Bábism

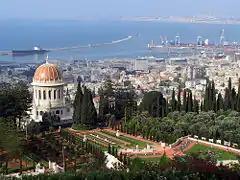
The Shrine of the Báb in Haifa

The revolts in Zanjan and Nayriz were in progress when in 1850 the Báb, with one of his disciples, was brought from his prison at Chehriq citadel, which was called , meaning 'mount extreme', by the Báb, to Tabriz and publicly shot in front of the citadel. The body, after being exposed for some days, was recovered by the Bábís and conveyed to a shrine near Tehran, whence it was ultimately removed to Haifa, where it is now enshrined.